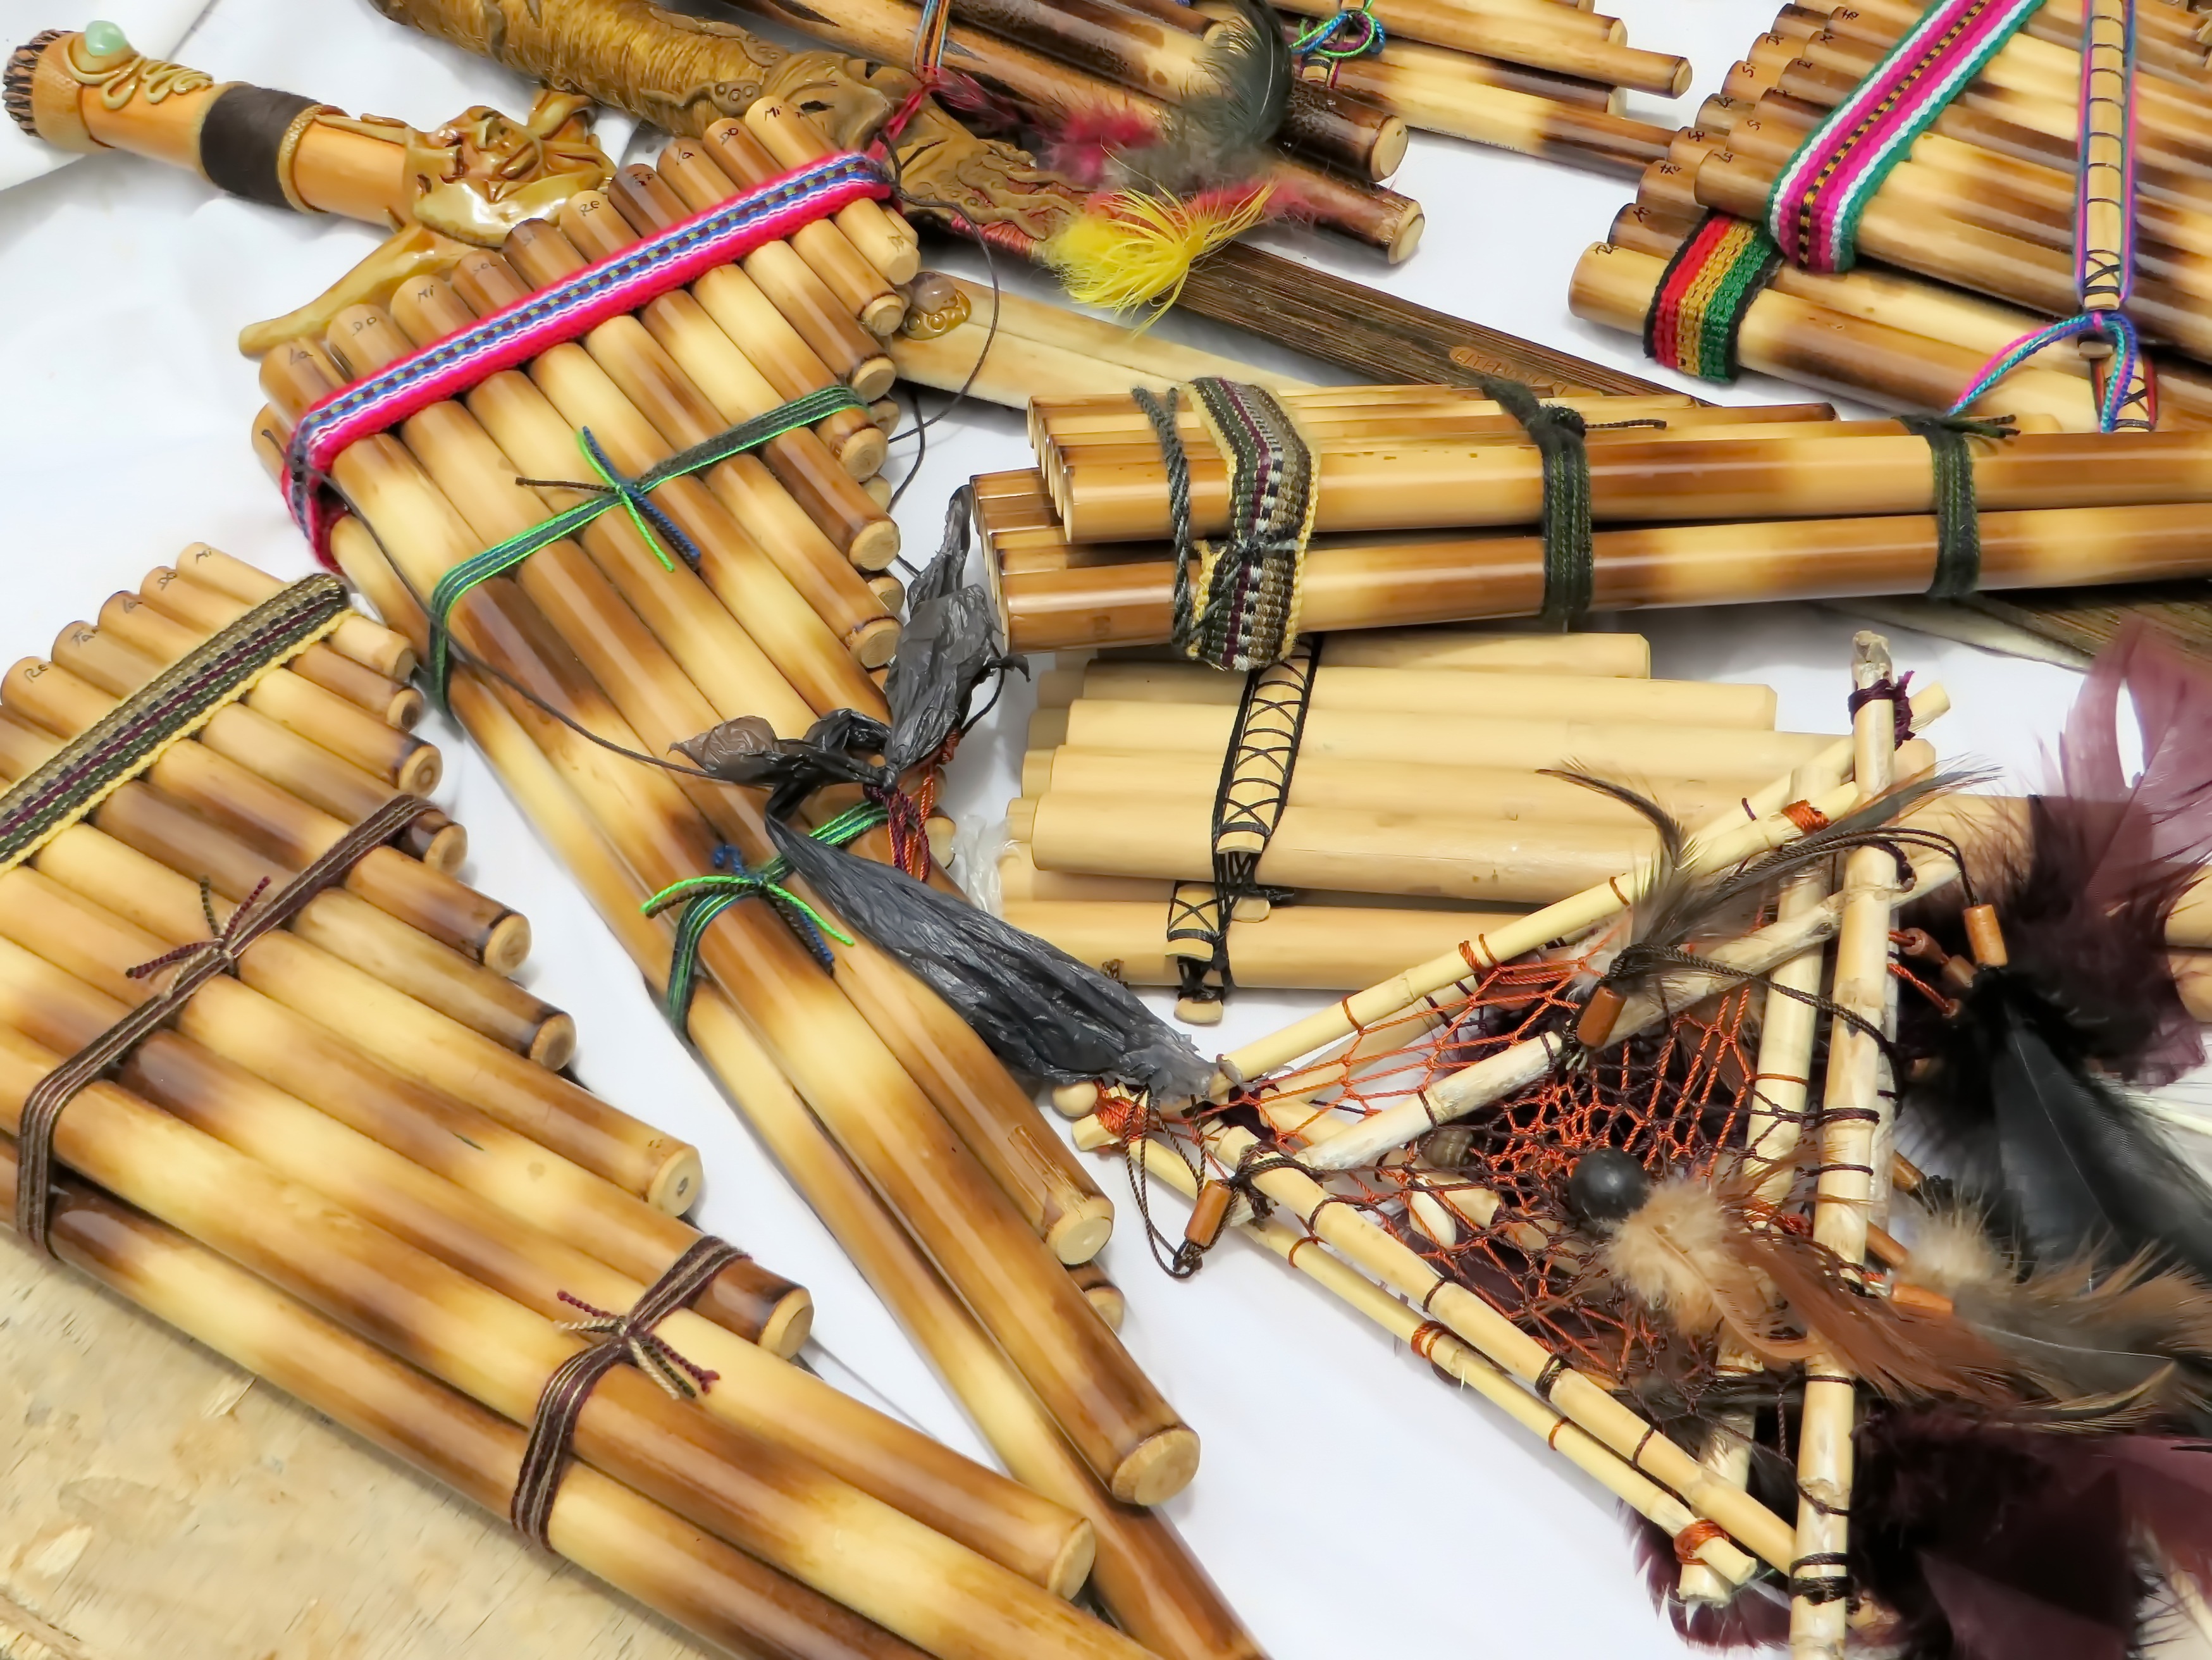
music, market, weapon, ethnic, crafts, traditional, ecuador, firearm, bow and arrow, pan flute, otavalo